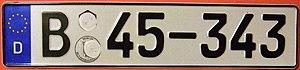
La plaque d'immatriculation allemande est un dispositif permettant l'identification des véhicules du parc automobile allemand.
En Allemagne, les plaques d'immatriculation diplomatiques pour véhicules automobiles sont attribuées aux détenteurs de documents diplomatiques et elles diffèrent dans leur construction des plaques d'immatriculation dites ordinaires.